Fourth Dynasty of Egypt

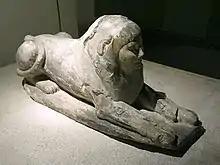

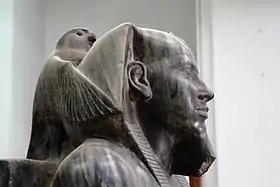
Khafre depicted with Horus

Djedefre is credited by historians with a reign of eight years. Not much is known of Djedefre, including his inconclusive lineage. It is possible that he is Khufu's son or that he was Khufu's brother. It is widely suggested that he is the son of a lesser queen who murdered the rightful heir to the throne and Djedefre's half brother, the crown prince Kawab.